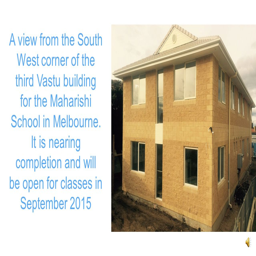
a view from the corner of the third building for building function .